Deep Tracks

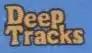
Previous logo, used until April 2009. Still seen on current brochures of Sirius Canada.

Carl Kranz is Deep Tracks' current programming director. Earle Bailey is one of its on-air voices and has worked with American voice-over artist Ted Williams. Greg Roberson hosts every evening on the weekdays and during the day on the weekends, with Early Times in the mornings all week-long, and weekend afternoons. Carol Miller appears on Saturday evening. Meg Griffin is a former host, now heard on Classic Vinyl.